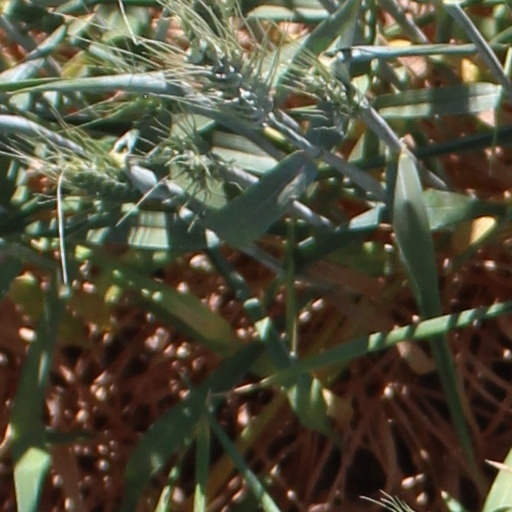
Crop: wheat